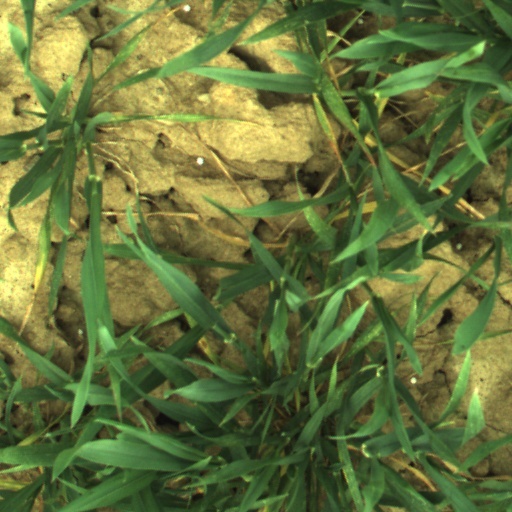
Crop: wheat